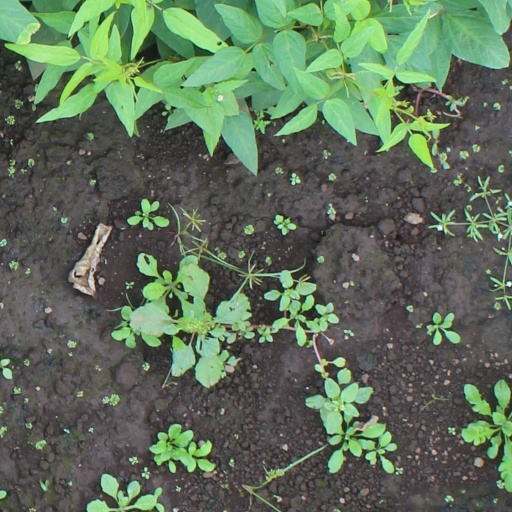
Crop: soybean